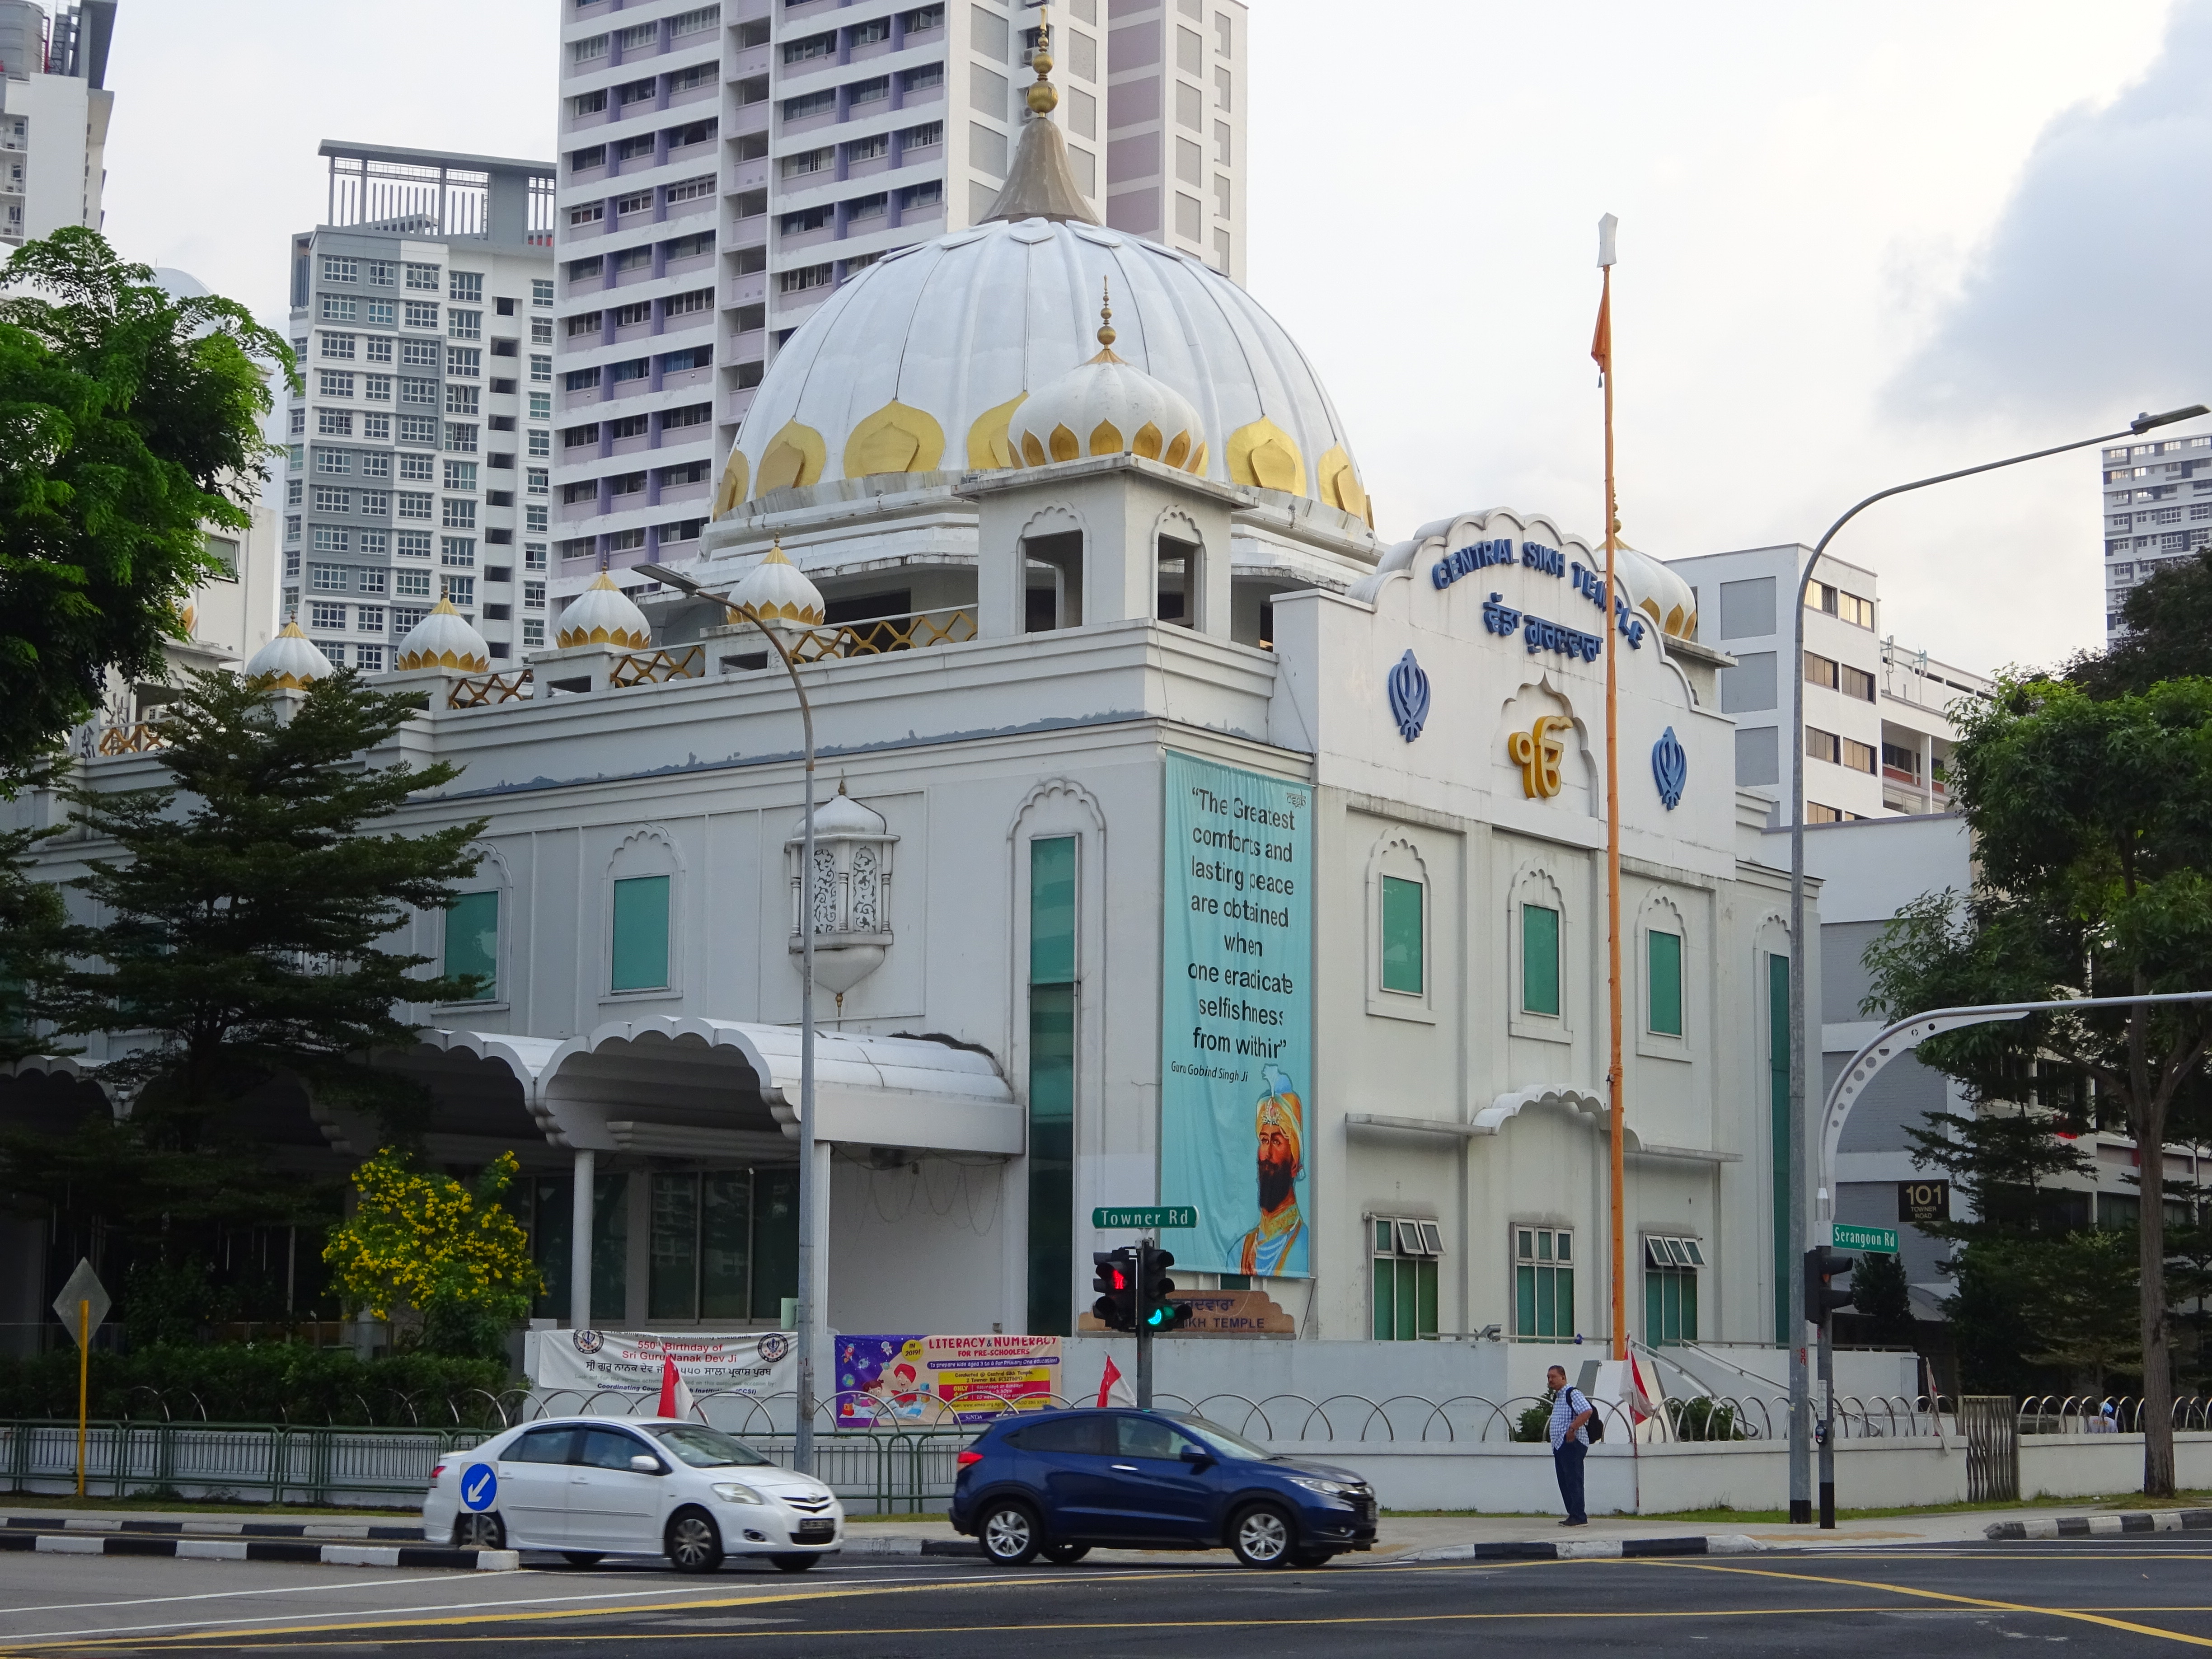
buildings, life, living, city, street, wheel, car, building, tire, sky, vehicle, window, plant, infrastructure, tree, cloud, street light, neighbourhood, real estate, facade, urban design, road, tower block, metropolis, condominium, mixed use, commercial building, dome, vehicle registration plate, family car, downtown, pedestrian, tourism, mid size car, apartment, byzantine architecture, classical architecture, tourist attraction, town square, transport, house, traffic, plaza, suburb, full size car